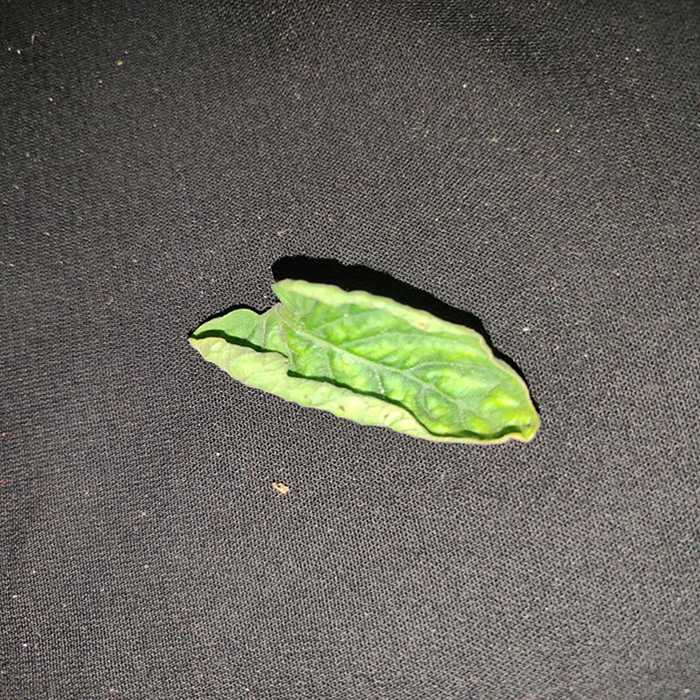
Plant: Tomato
Label: Tomato leaf curl virus